Yarrabin, New South Wales

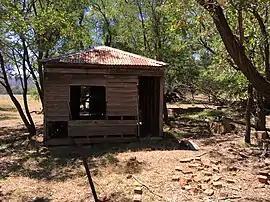
Don Endacott's general store at Yarrabin, NSW. The foundations of the McGrath homestead "Murray King" are also visible at right.

Yarrabin (formerly known as Merrendee) is a ghost town near the junction of the Meroo and Cudgegong rivers in the New South Wales Orana Region. The village of Merrendee was established after the discovery of gold in that area around 1851 and was located approximately 23 miles west of Mudgee. The locality was renamed Yarrabin by postal authorities in 1923.